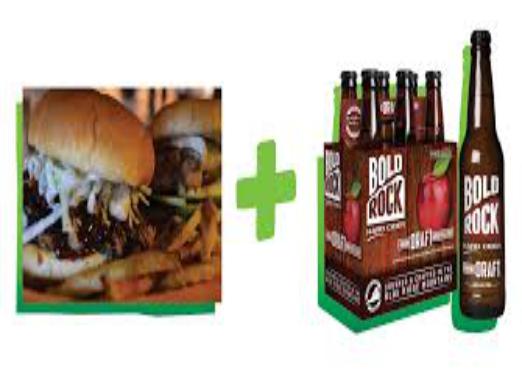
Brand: Bold Rock Hard Cider
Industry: Food